List of awards and nominations received by Deadmau5

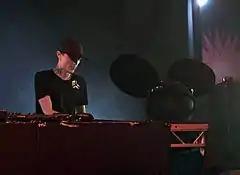
Deadmau5 live and unmasked in Glastonbury in 2009

This is the list of awards and nominations received by Deadmau5, a Canadian record producer and DJ from Toronto, Ontario.